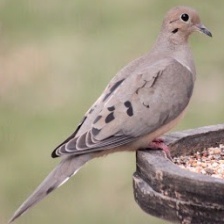
Species: MOURNING DOVE
Scientific name: ZENAIDA MACROURA